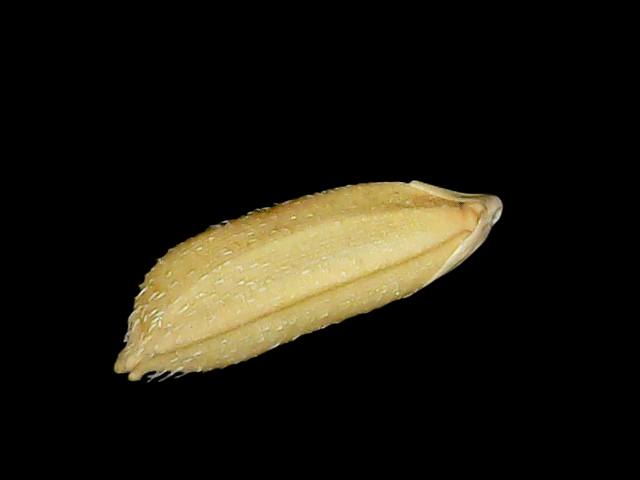
Rice variety: Bd51